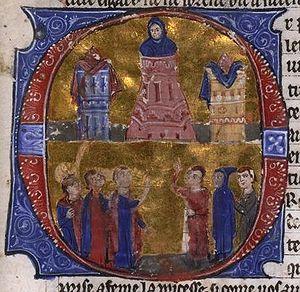
Renaud de Châtillon, né vers 1120 et mort en 1187 à Hattin, est prince d'Antioche de 1153 à 1160 ou 1161. Il se fait remarquer par la violence de ses actions. Capturé à la suite d'un raid, il reste emprisonné pendant 15 ans, période pendant laquelle il perd le titre de Prince d'Antioche. En 1175, ayant proposé ses services au roi Baudouin IV de Jérusalem, celui-ci lui octroie la seigneurie d'Hébron. Il se marie la même année à Étiennette de Milly et devient seigneur d'Outre-Jourdain. Il gardera ces deux titres jusqu'à sa mort.
De sa fondation en 1098 à la prise de la ville par les Mamelouks, plusieurs princes se sont succédé à la tête de la principauté d'Antioche, l'un des premiers États latins d'Orient.